Lindenwood University

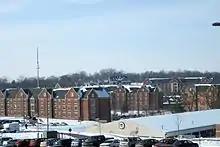
Field House, various residence halls, and president's house in the southwestern portions of the campus

The southern and western areas of campus contain much of the new construction. The J. Scheidegger Center for the Arts opened in 2008 at a cost of $32 million and lies on the southeast edge of campus. The state-of-the-art, building includes space for performance and arts education. It houses classrooms and faculty offices, as well as the 1,200-seat Bezemes Family Theatre, the Emerson Black Box Theatre, the 1,200-seat Boyle Family Gallery, the Charter LUTV HD Studio, and studio space for performing arts and communications students. The Scheidegger Center is also the home of the School of Fine and Performing Arts.